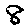
Label: 8